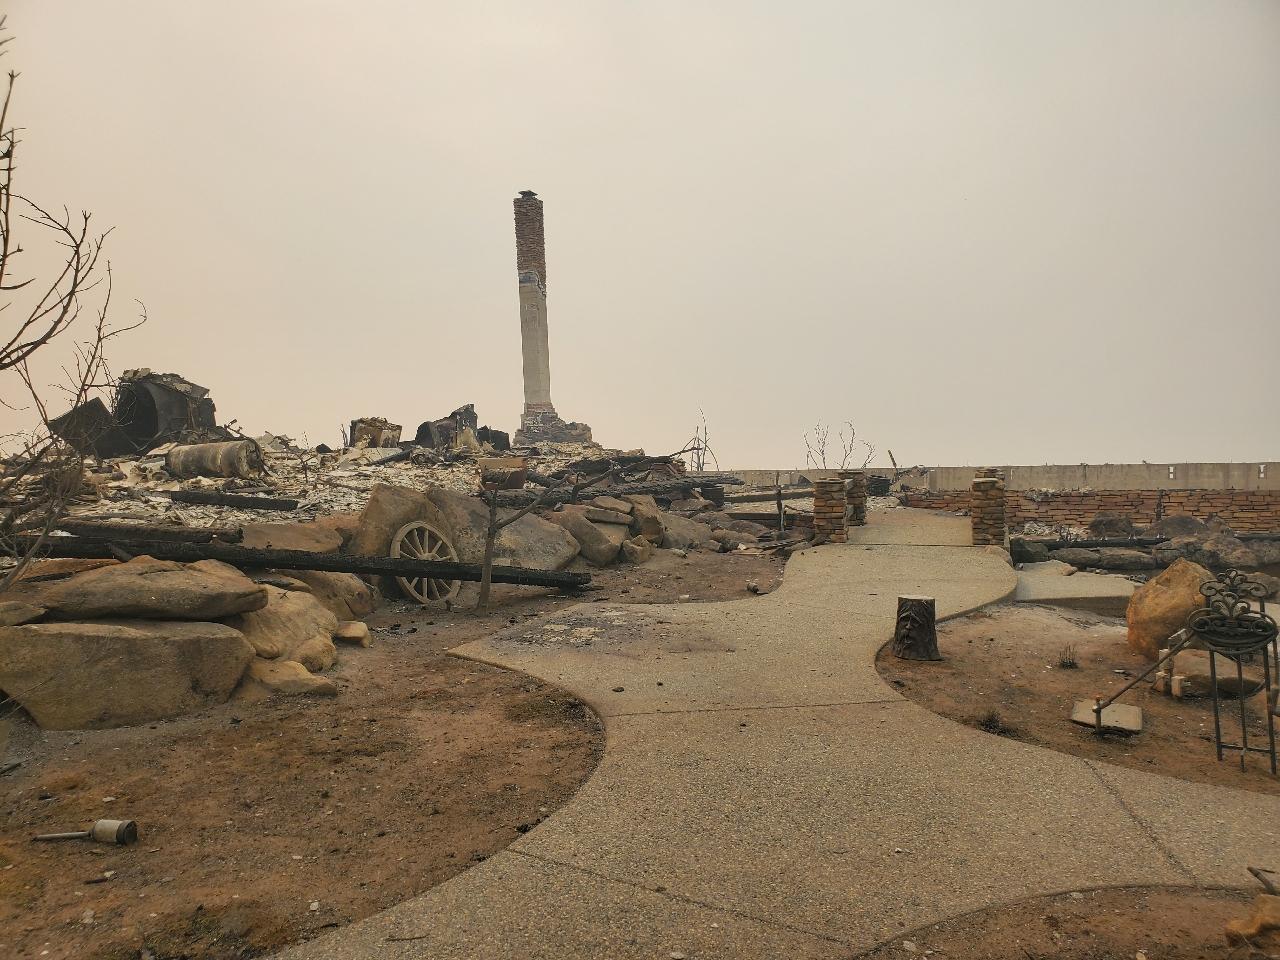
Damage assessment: destroyed